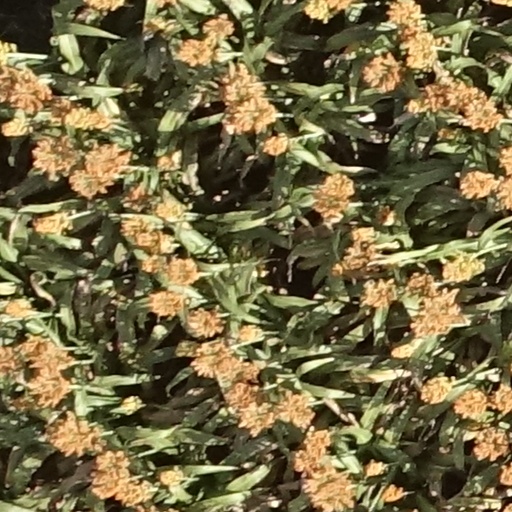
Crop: sorghum